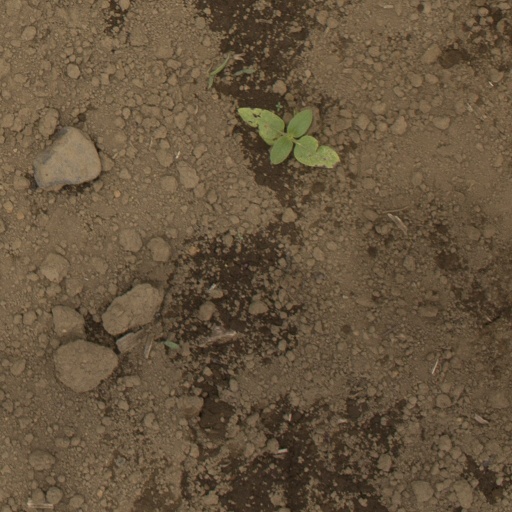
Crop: Jerusalem artichoke